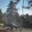
Label: pine_tree